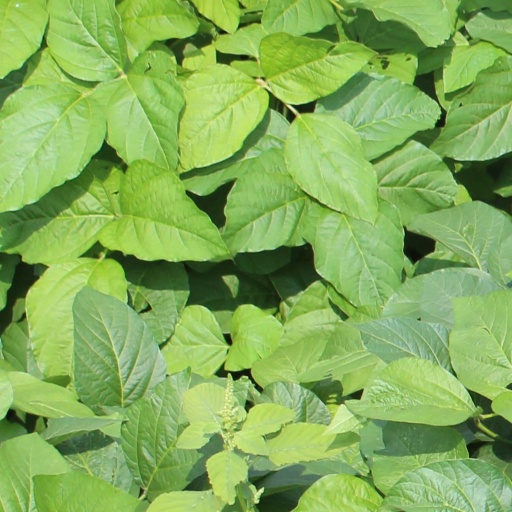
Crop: soybean